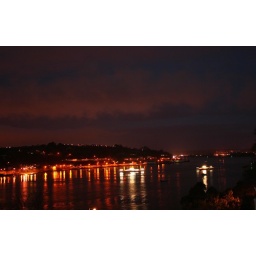
The view from our Rushbrook bedroom window balcony by night